History of Mississippi

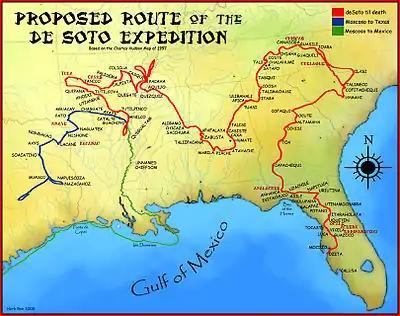
A proposed route for the de Soto Expedition, based on Charles M. Hudson map of 1997

The first major European expedition into the territory that became Mississippi was Spanish, led by Hernando de Soto, which passed through in the early 1540s. The French claimed the territory that included Mississippi as part of their colony of New France and started settlement along the Gulf Coast. They created the first Fort Maurepas under Pierre Le Moyne d'Iberville on the site of modern Ocean Springs (or Old Biloxi) in 1699.